Buzz!: The Pop Quiz

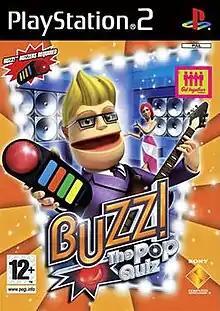
The cover of "Buzz!: The Pop Quiz"

Buzz!: The Pop Quiz is a 2008 party video game developed by Relentless Software and published by Sony Computer Entertainment for the PlayStation 2. It is the sixth instalment in the "Buzz!" series. The game features music from the 1990s to the present day. To coincide with the release of the game, Sony launched a new website called letsplaybuzz.com which allows users to take part in a short 10 question sample game.